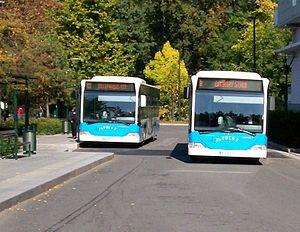
Le réseau de bus Apolo7 a été créé en septembre 1997 à l’issue de la restructuration du réseau des transports urbains chellois et est géré, aujourd'hui, par la Société des transports du bassin chellois, société appartenant au groupe Transdev.